Hermann Steudner

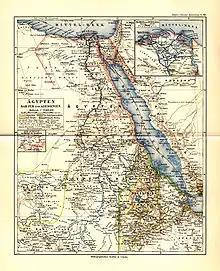
Map of the countries visited

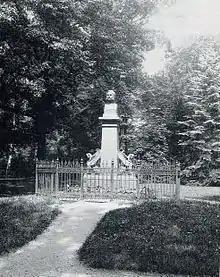
Steudner monument in Görlitz

Carl Theodor Hermann Steudner (1 September 1832 – 10 April 1863) was a botanist and an explorer of Africa.